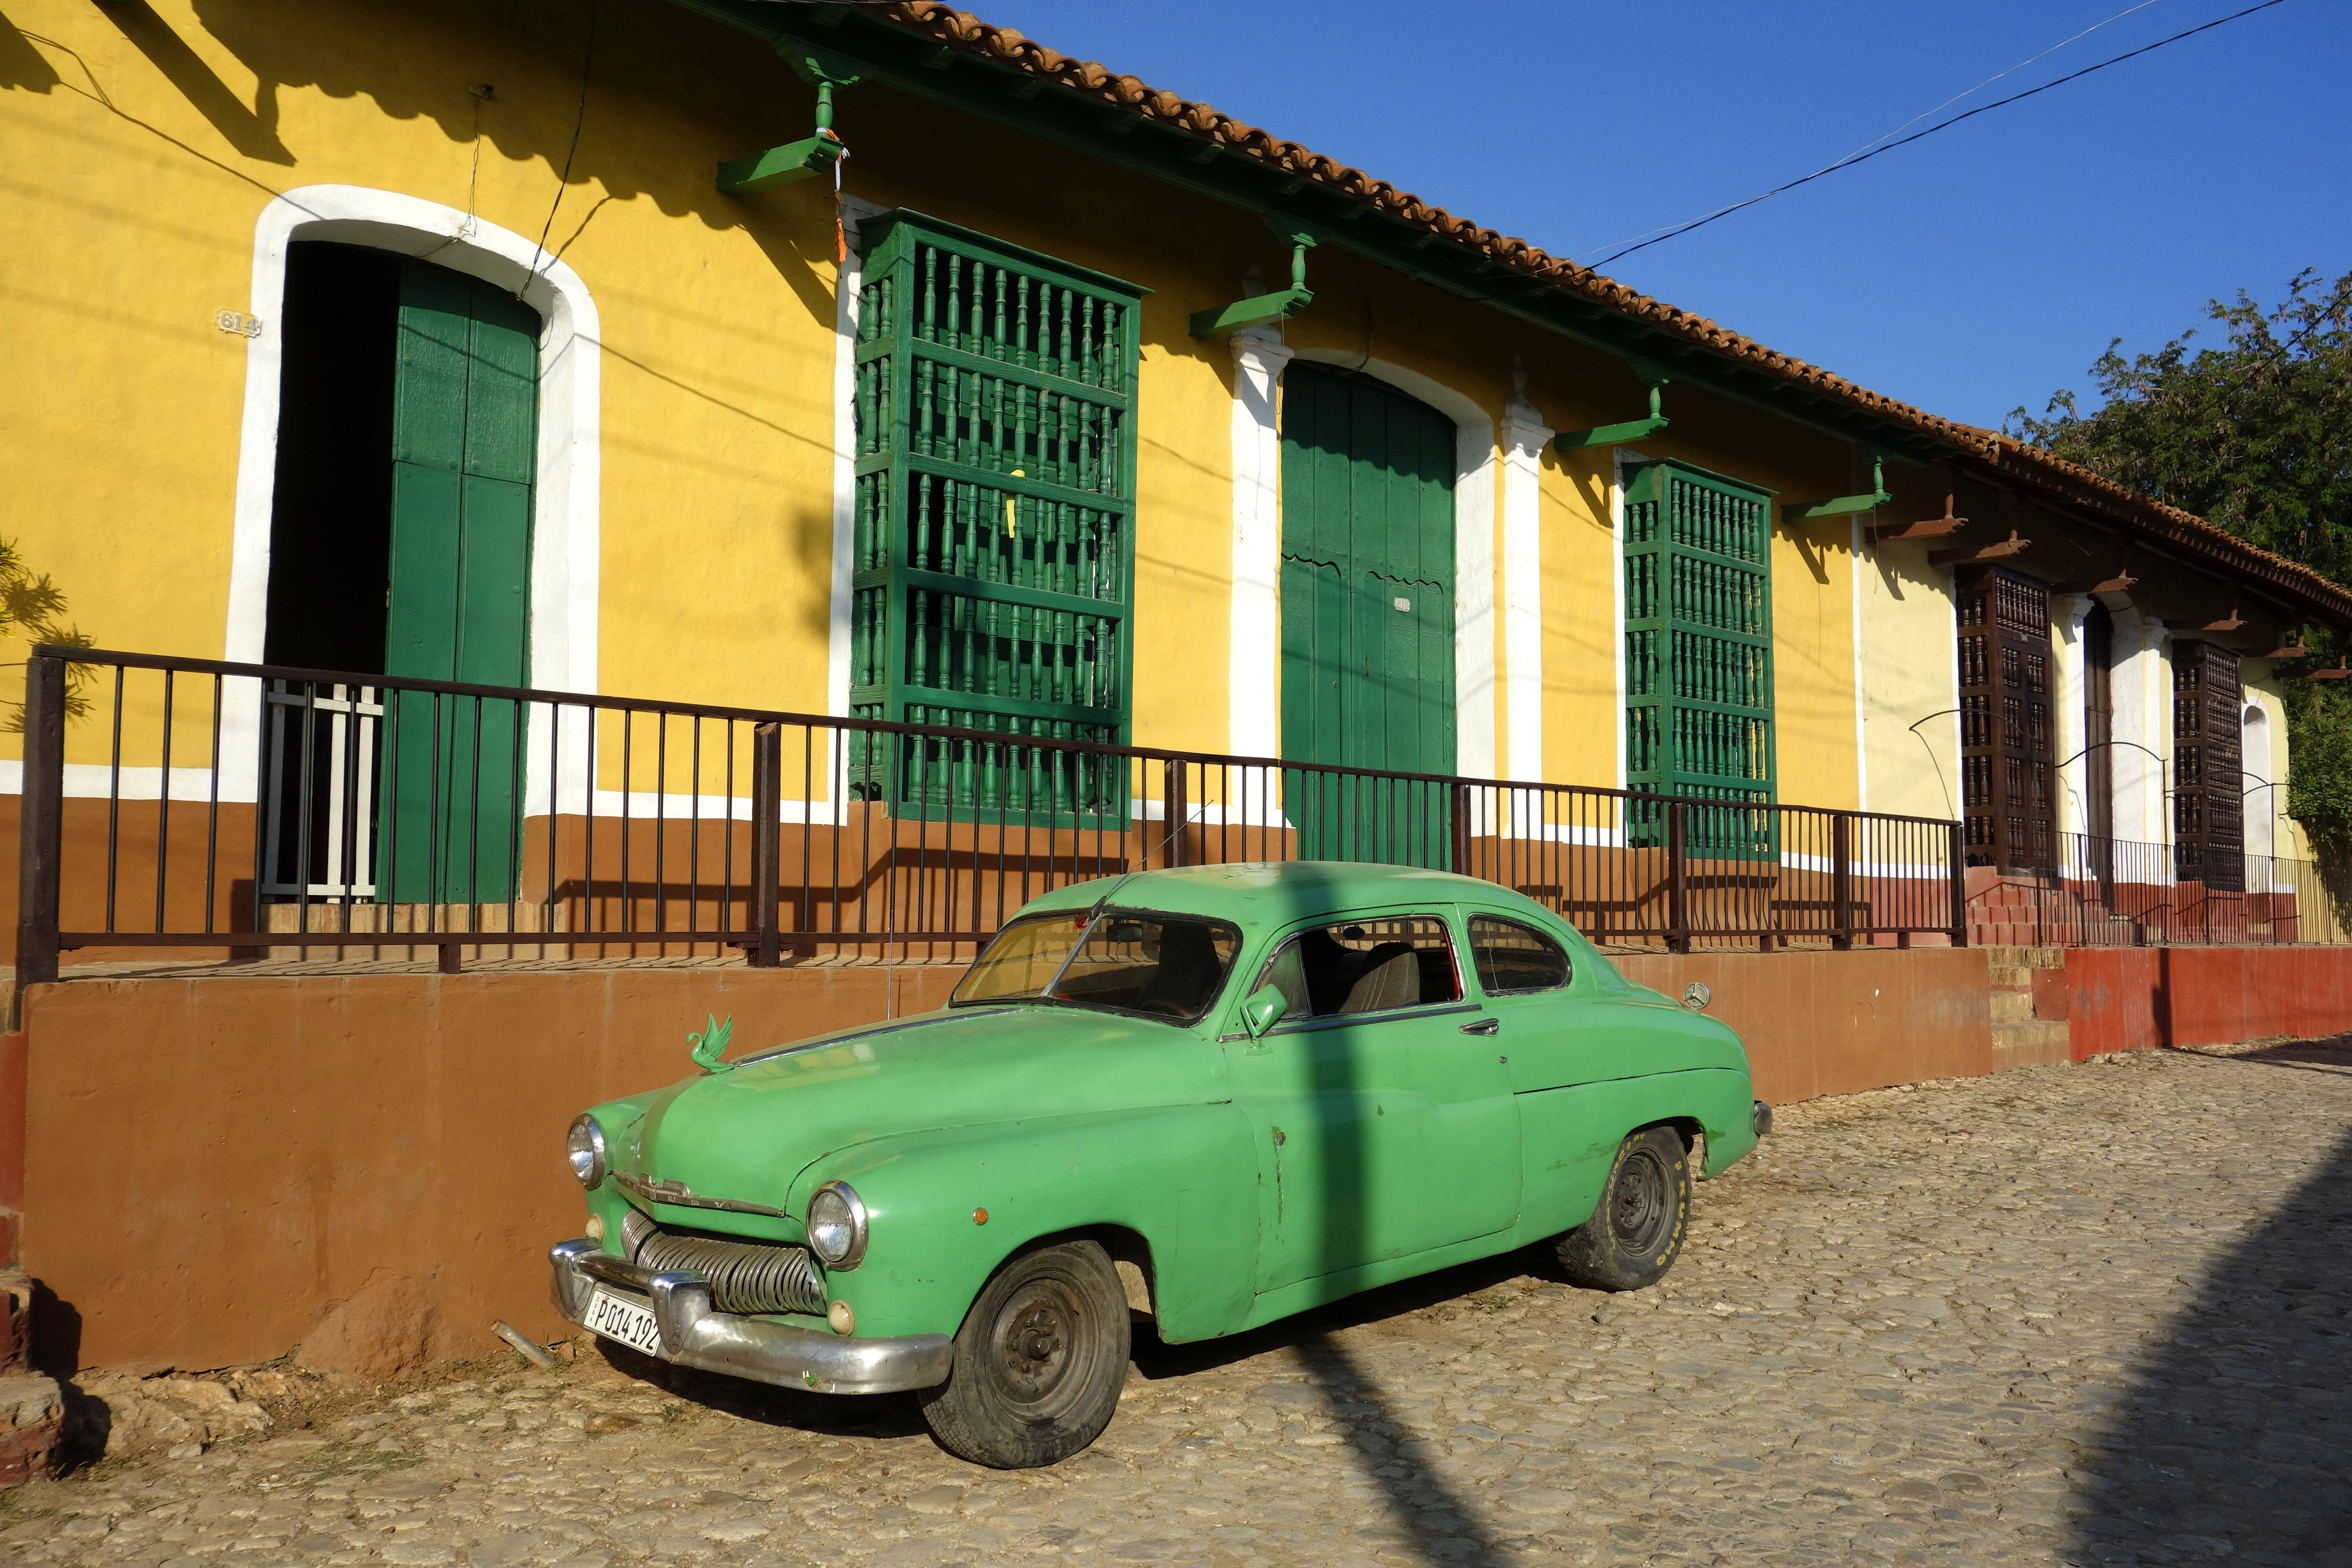
sun, city, town, village, door, windows, green, yellow, wall, cityscape, travel, transport, vehicle, tropical, human, auto, cuba, oldtimer, caribbean, exotic, tropics, havana, trinidad, exoticism, joy of life, hispanic, human settlement, latino hispanic, road, pavement, holiday, vintage, retro, supercar, automobile, luxury car, old cars, traffic, driving, urban, nostalgia, roadster, boulevard, romantic, colonial style, tire, wheel, land vehicle, classic car, car, hood, fender, vehicle door, Automotive parking light, rim, classic, house, antique car, bumper, auto part, hardtop, teal, turquoise, alloy wheel, automotive wheel system, city car, hubcap, vintage car, tire care, headlamp, coupe, kit car, cottage, vehicle registration plate, sedan, compact car, subcompact car, volkswagen karmann ghia